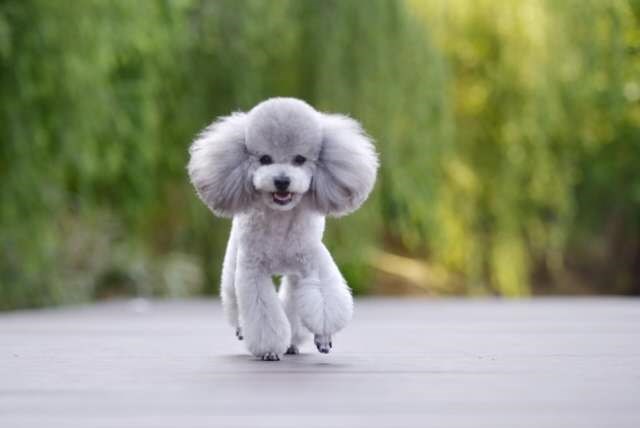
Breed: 2925-n000114-toy_poodle